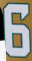
Number: 6